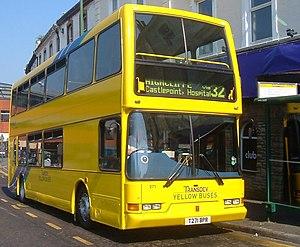
Transdev est un groupe français multinational de transport. En 2017, Transdev emploie 82 000 personnes et transporte 11 millions de passagers au quotidien.